Lenny Castro

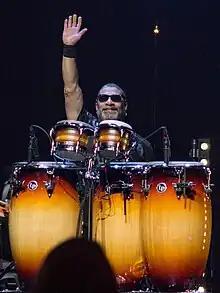
Lenny Castro performing with Joe Bonamassa in 2015

Lenny Castro (born September 19, 1956) is an American percussionist from the Los Angeles area. He is one of the most prolific percussionists of all time, appearing on hundreds of albums, including those by the Red Hot Chili Peppers, Adele, Maroon 5, U2, Earth, Wind & Fire, Toto, and the Rolling Stones, among others.